Racer (Kennywood)

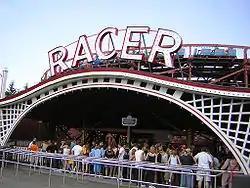

Racer is a wooden racing roller coaster located at Kennywood amusement park in West Mifflin, Pennsylvania. Built by Charlie Mach and designed by John A. Miller, Racer opened to the public in 1927 and is one of the oldest operating roller coasters in the world.